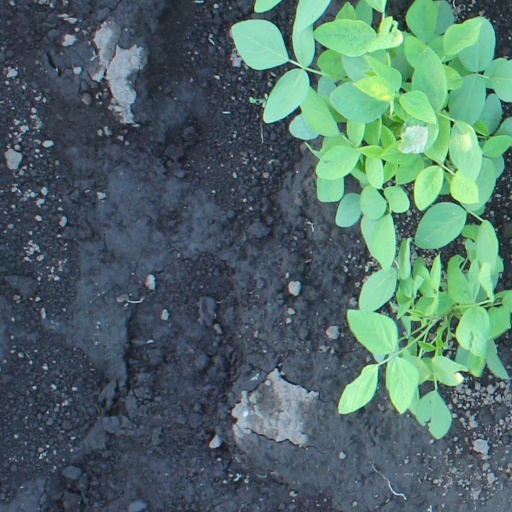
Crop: soybean